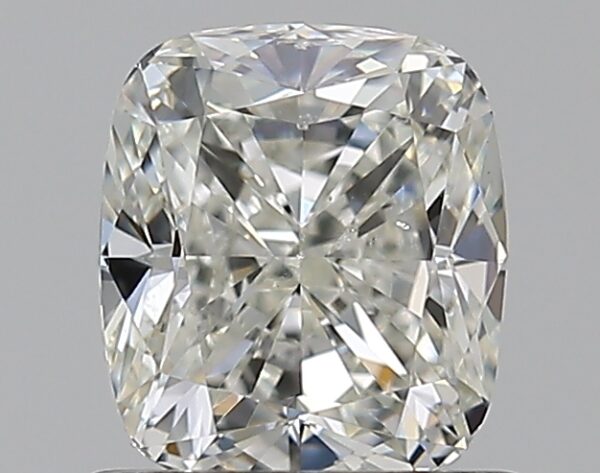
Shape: cushion
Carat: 0.9
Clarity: VS2
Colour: I
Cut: VG
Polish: EX
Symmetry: VG
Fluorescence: N
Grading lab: GIA
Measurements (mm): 5.72 x 5.04 x 3.62